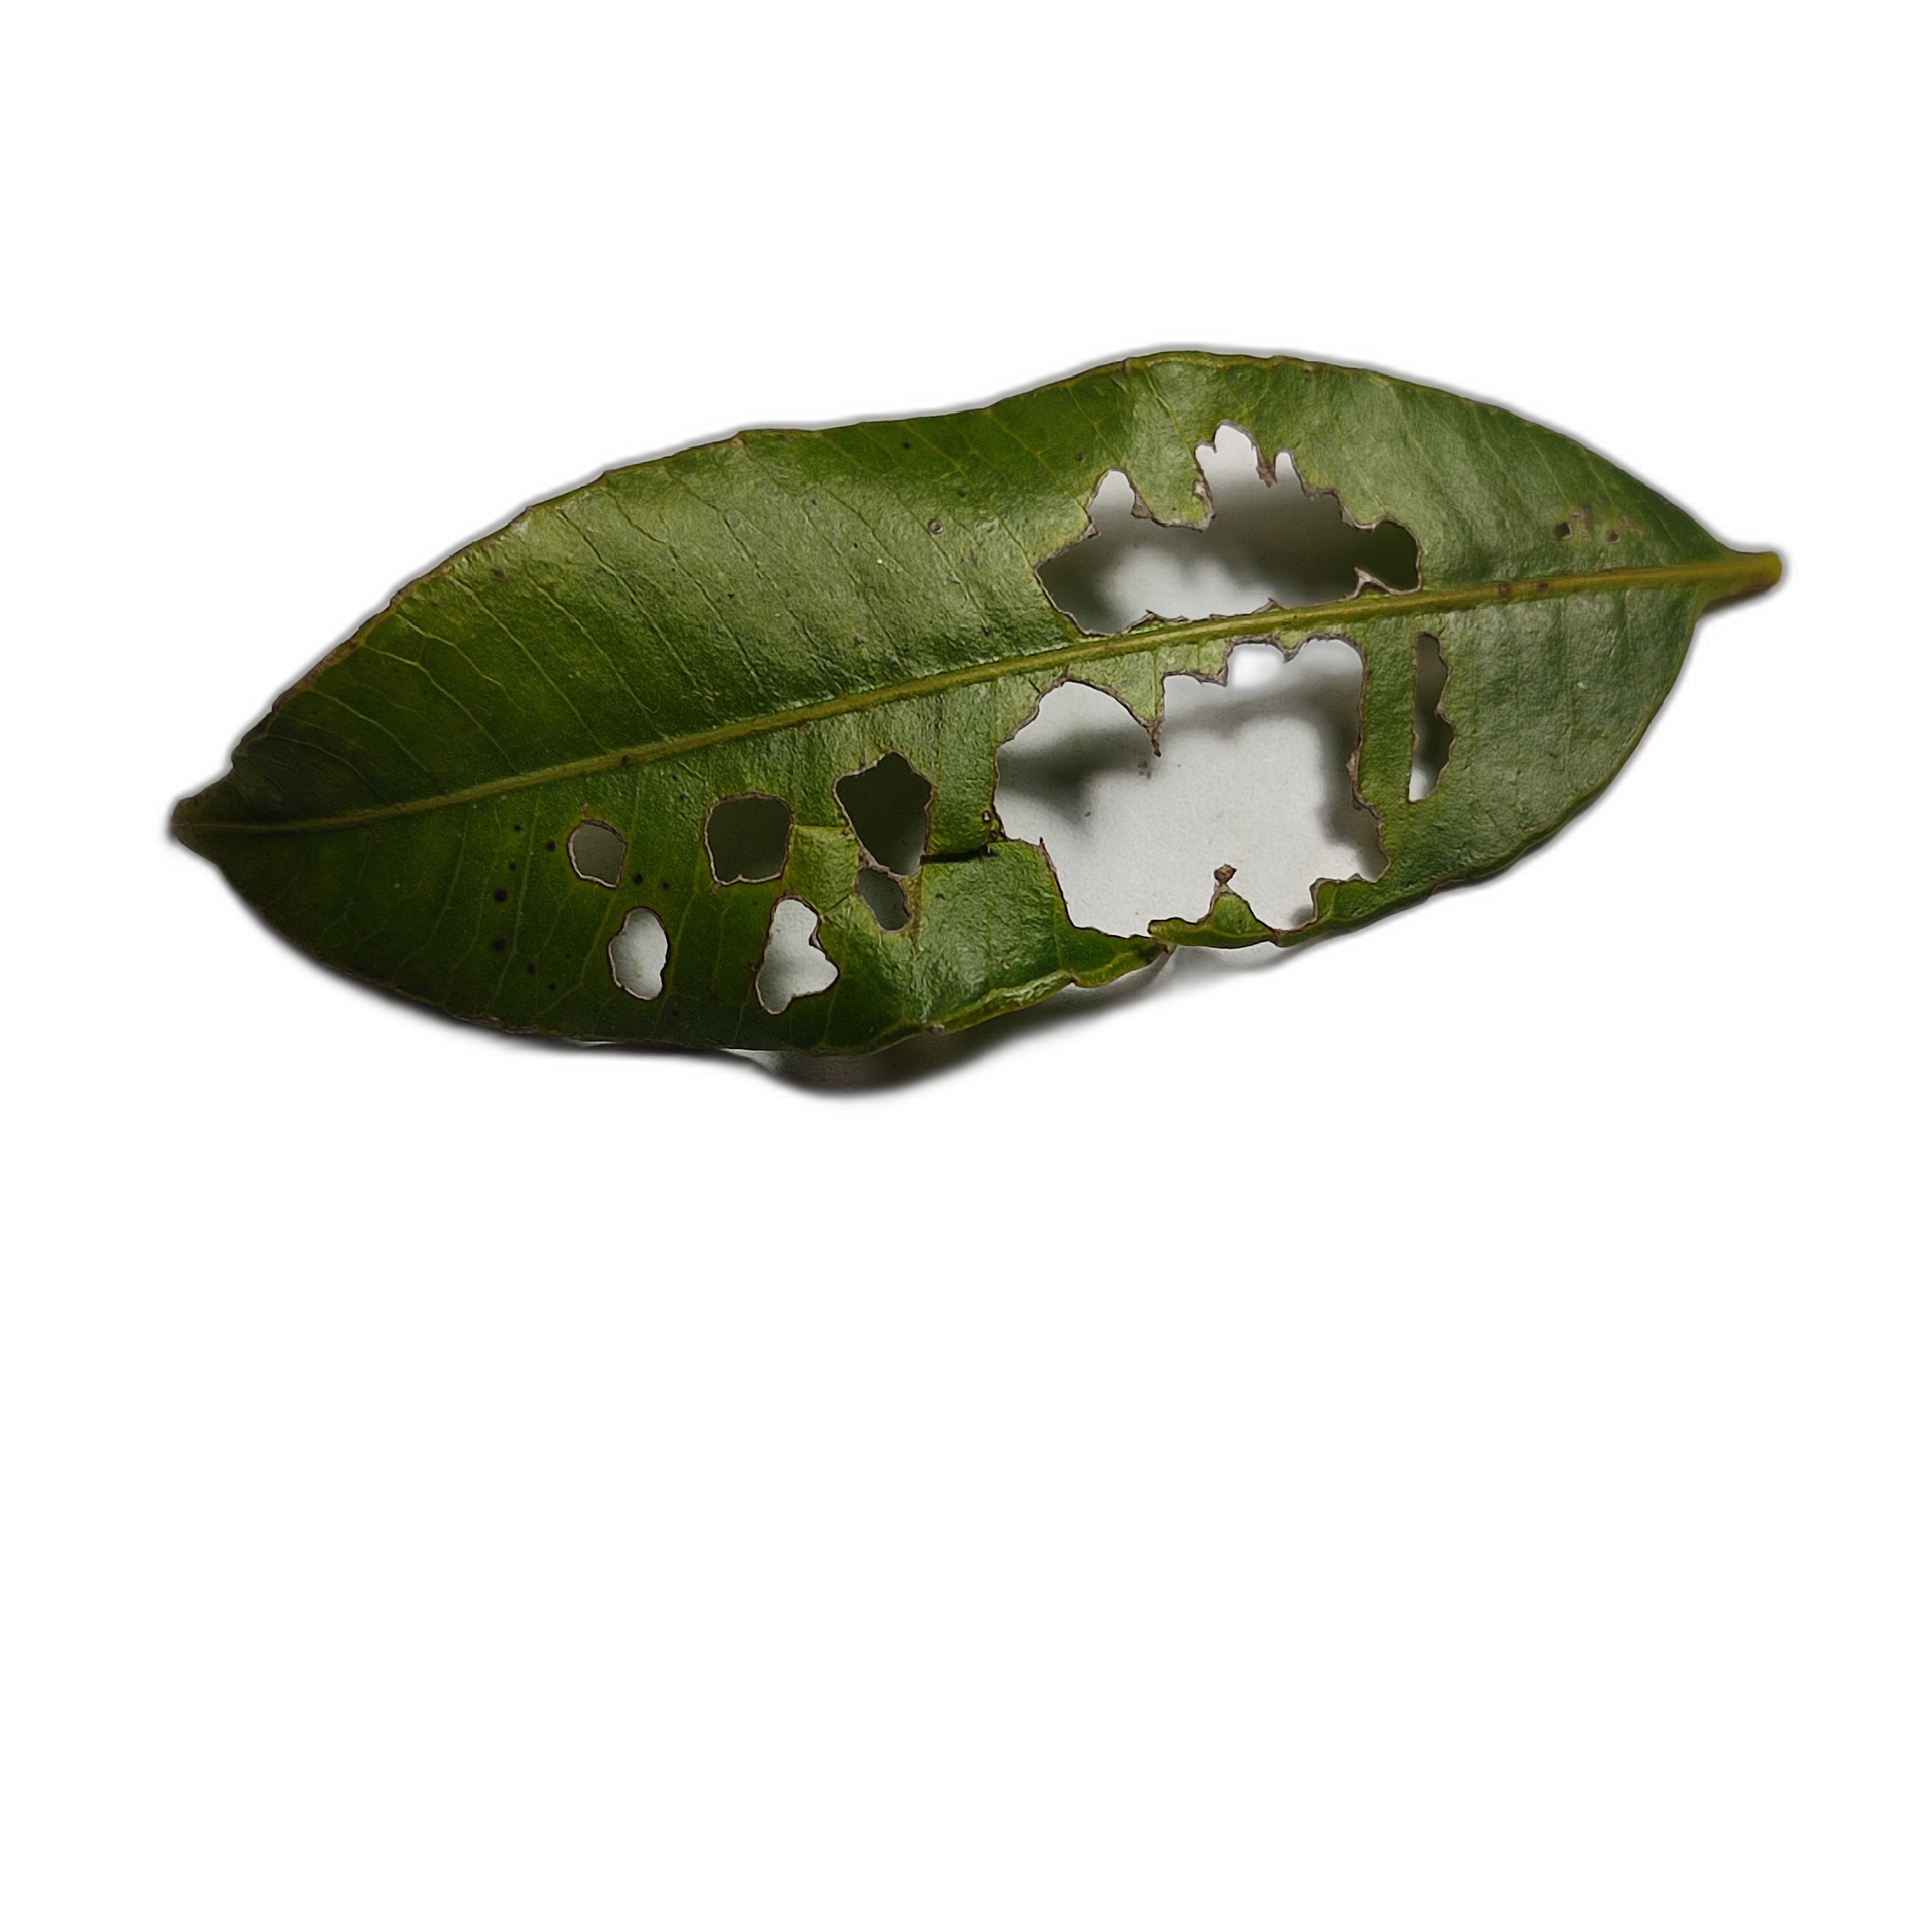
Label: not_healthy